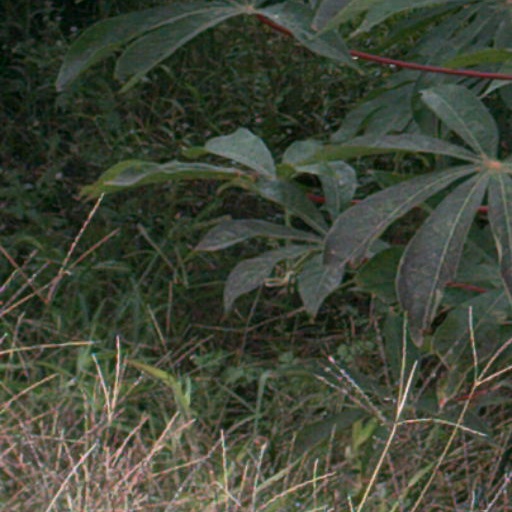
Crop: cassava